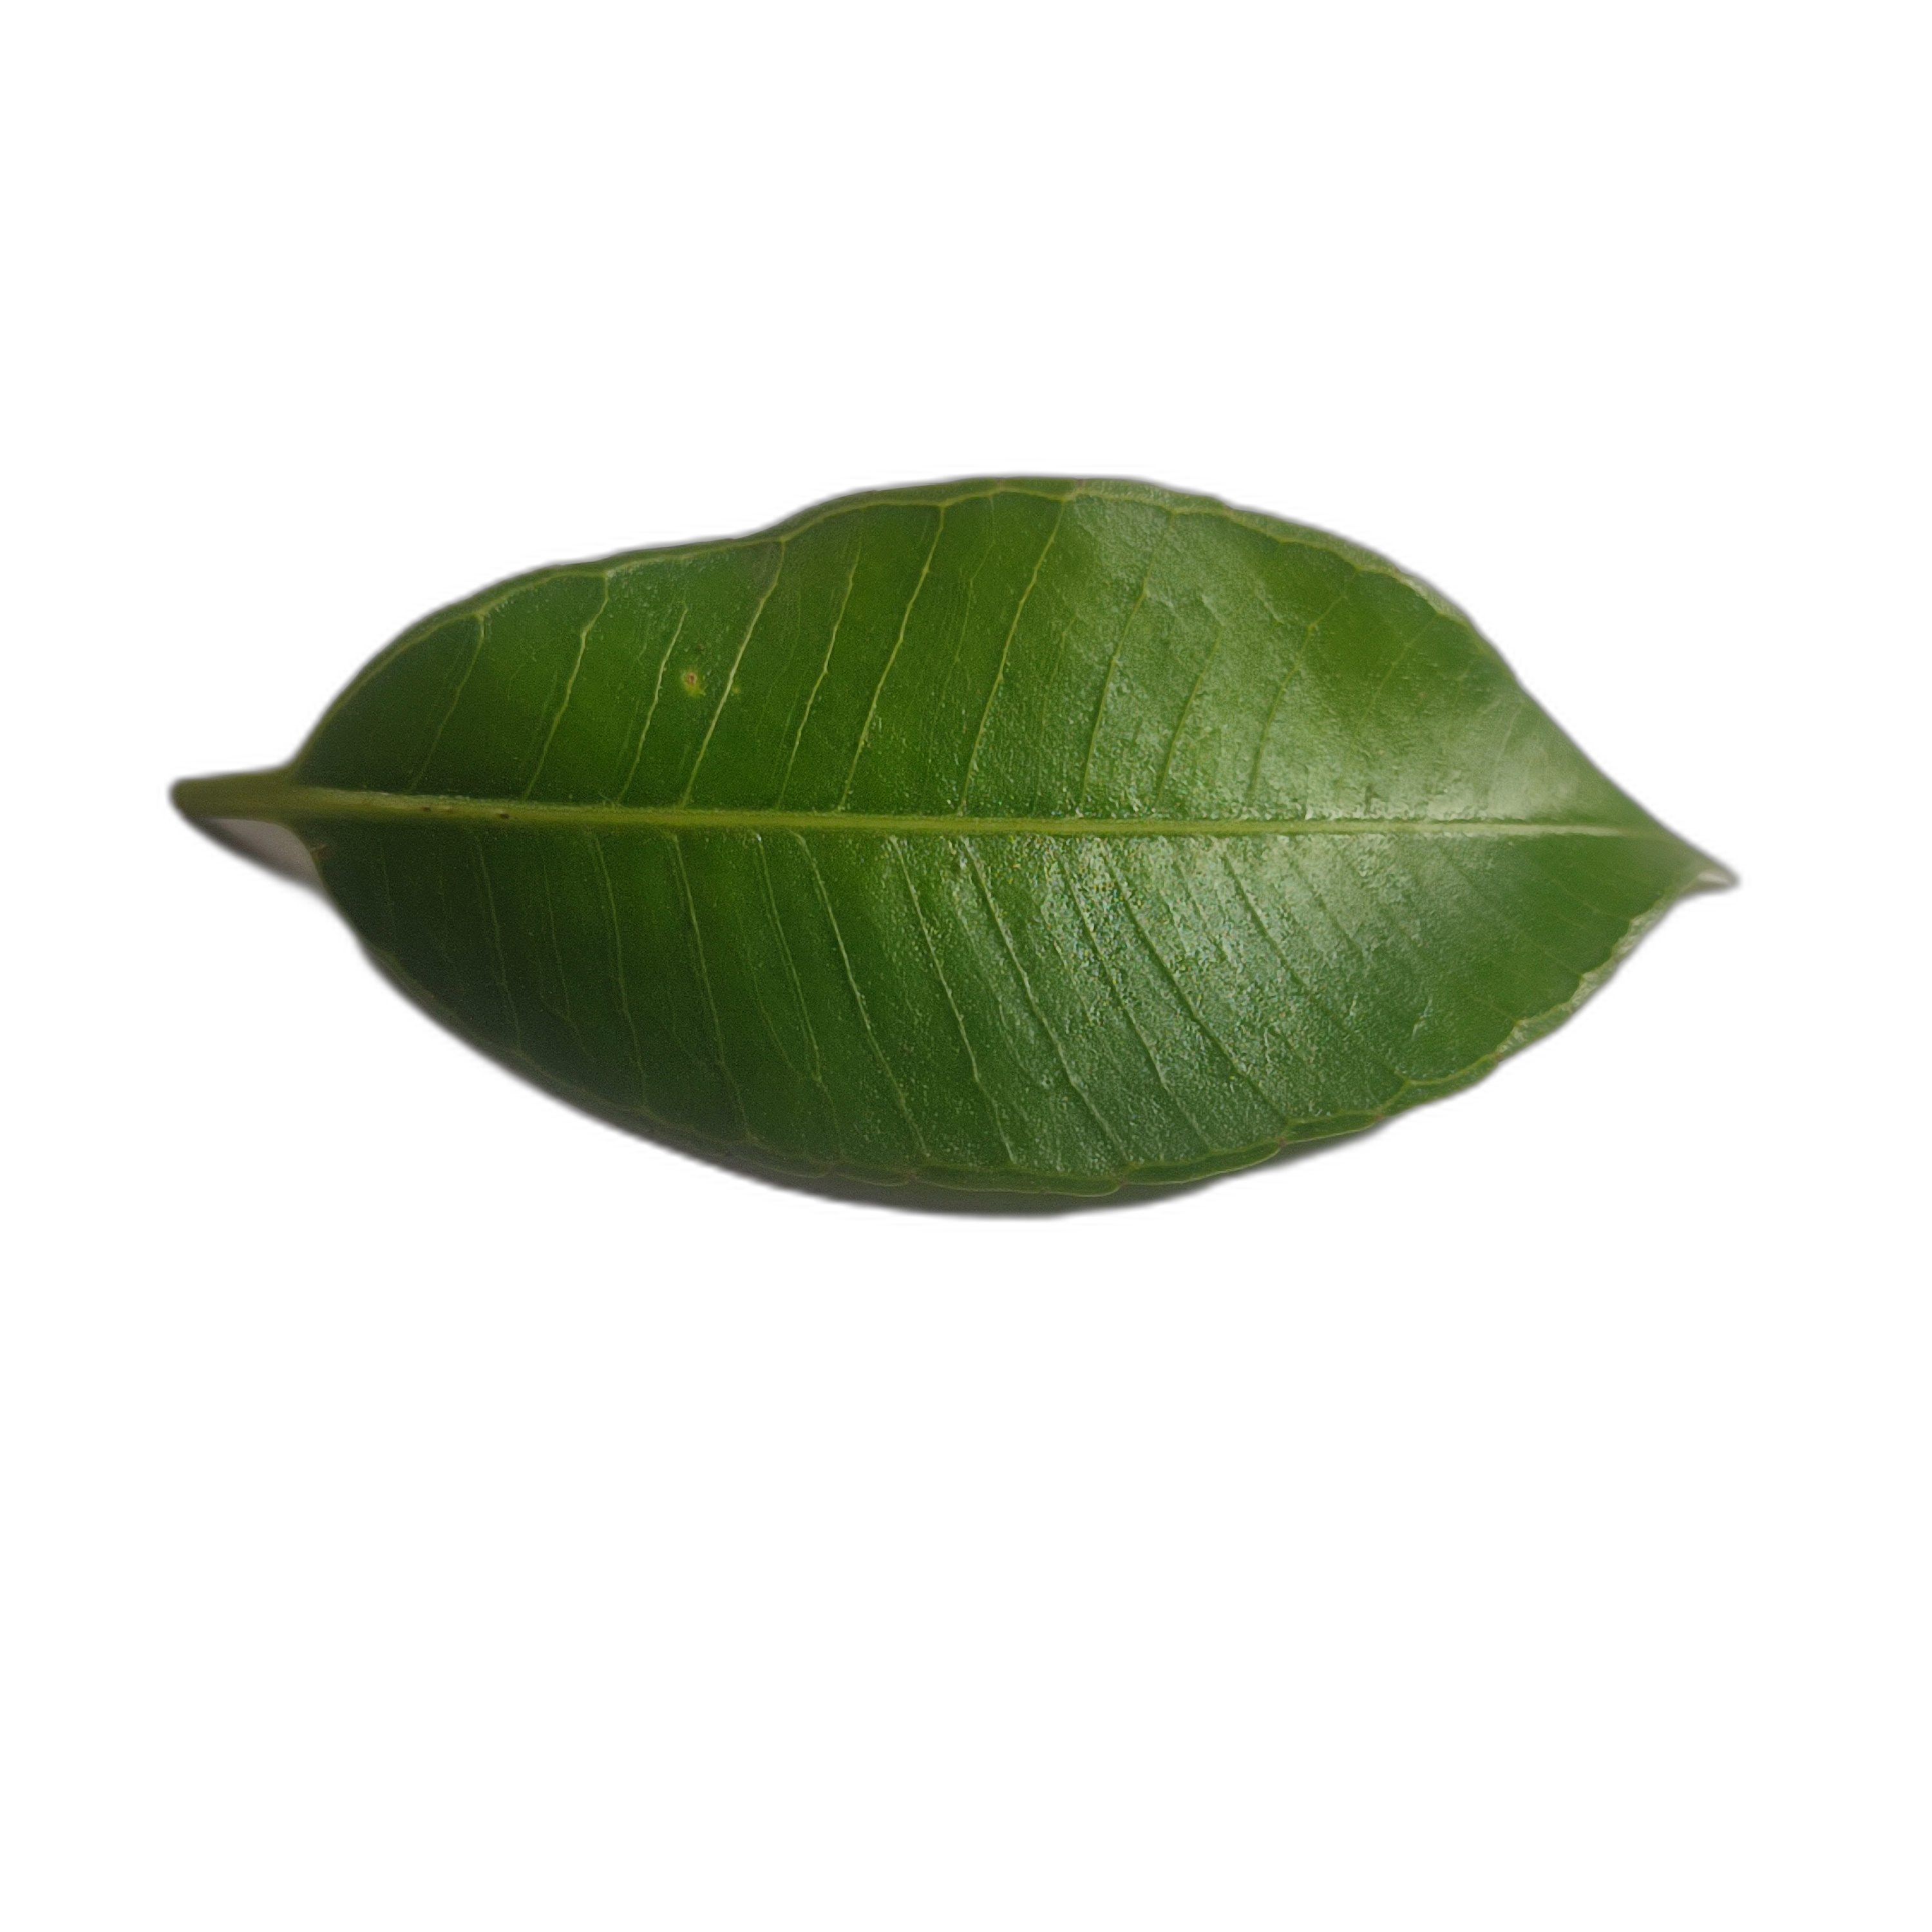
Label: healthy